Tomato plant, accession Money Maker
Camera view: bottom (45 deg); turntable rotation: 210 degrees
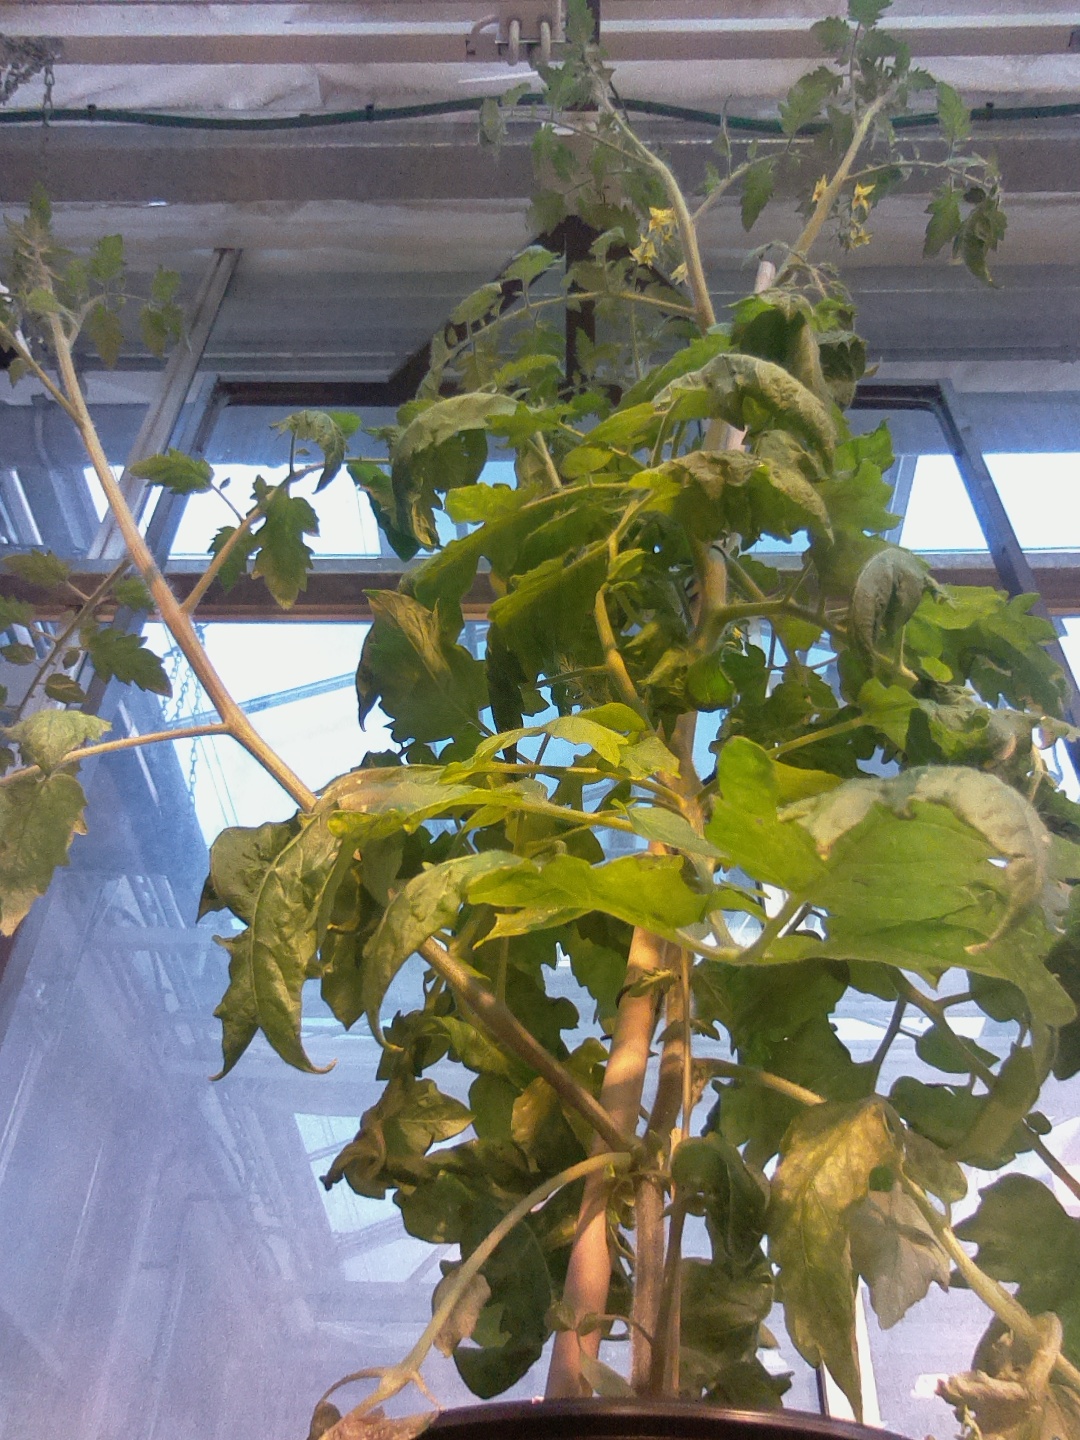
BBCH growth stage 68: Full flowering, 80%-90% of flowers open, more petals falling